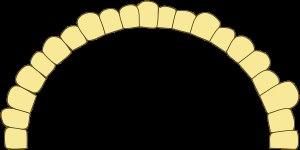
Le bandeau d’une voûte de pont en maçonnerie est la surface vue des extrémités de la voûte. C'est une sorte de plate-bande curviligne, comprise entre l'intrados et un extrados souvent fictif.